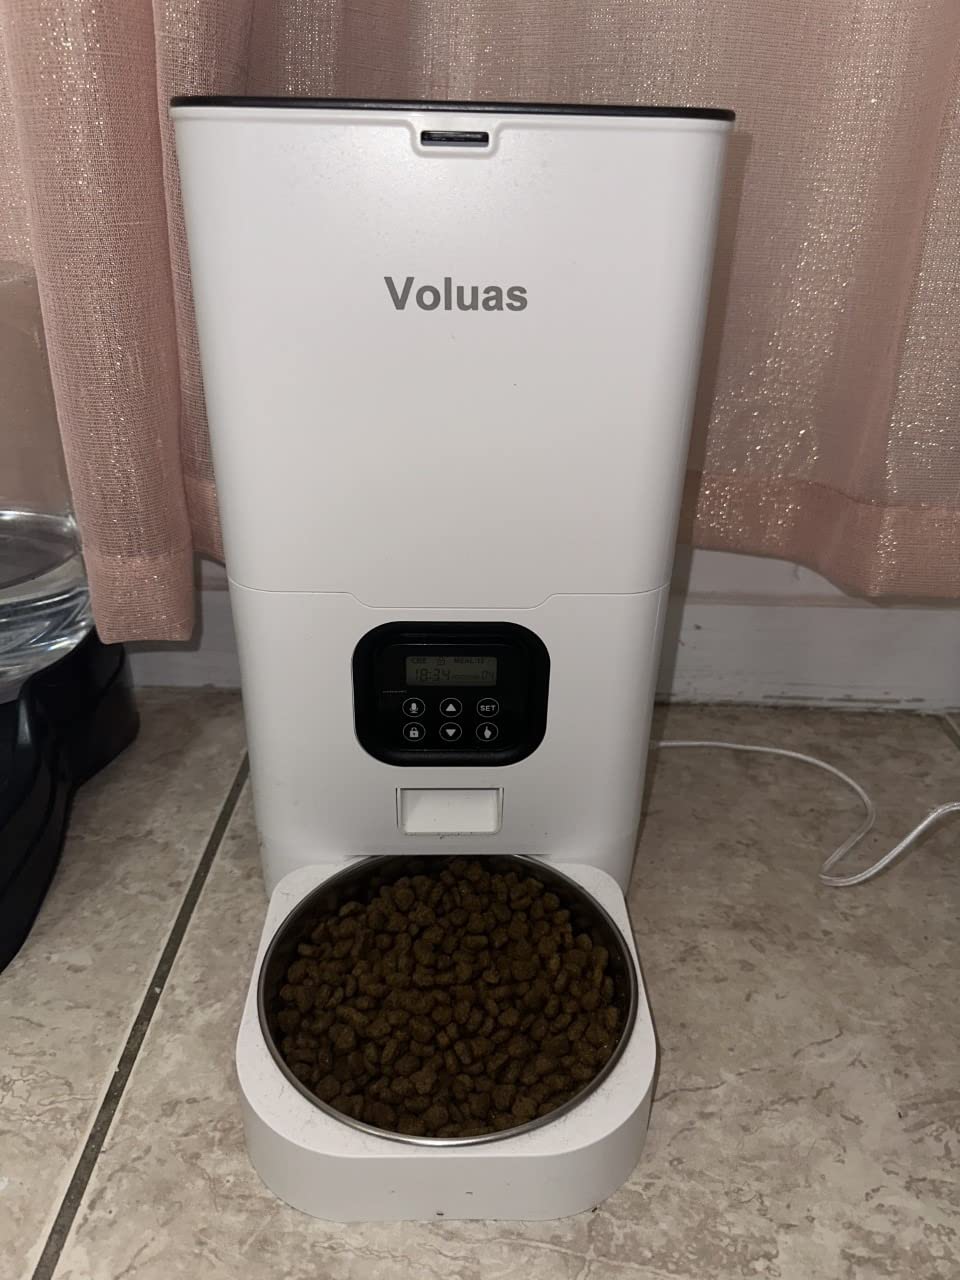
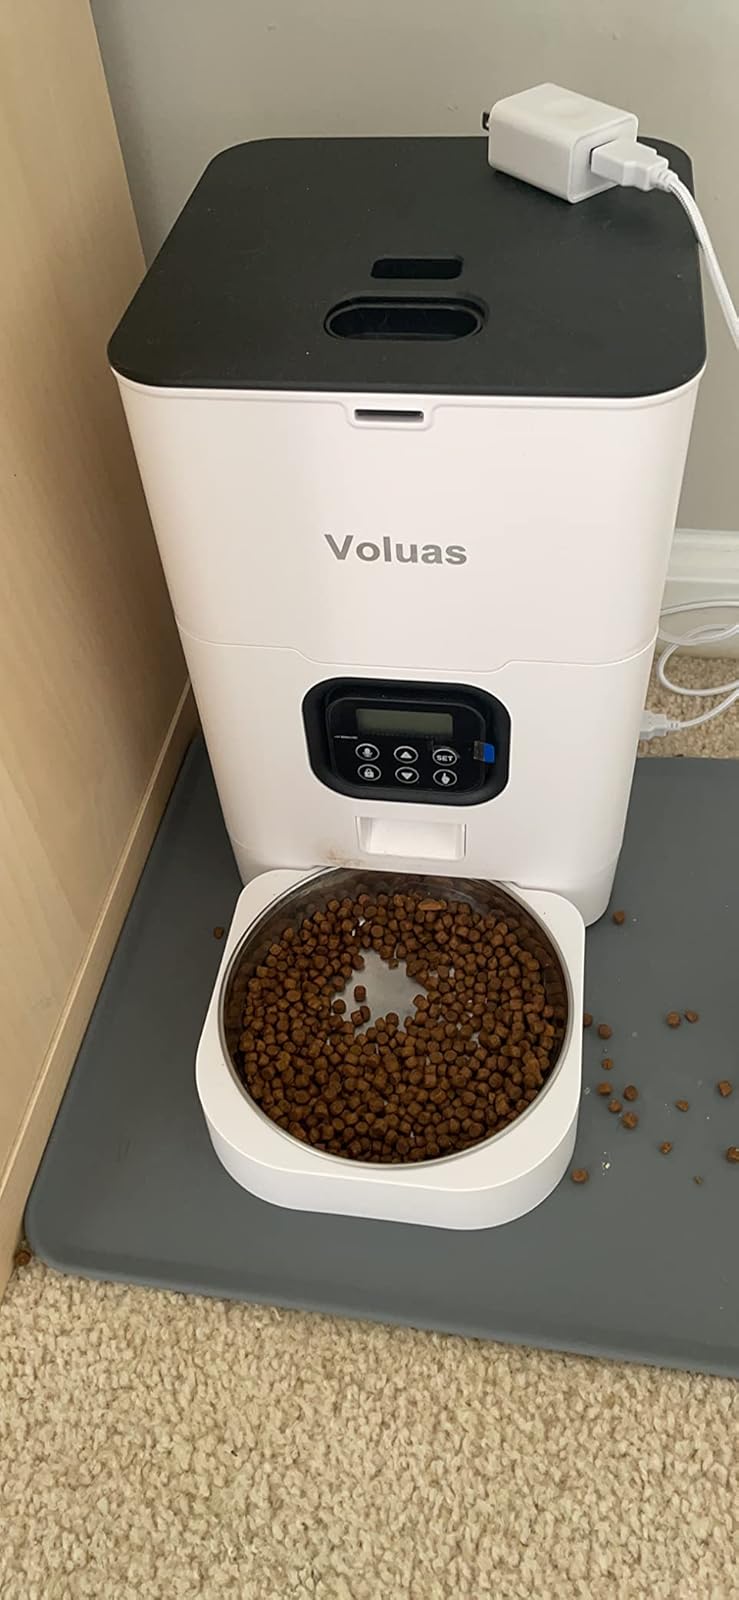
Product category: items_feeder
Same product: yes